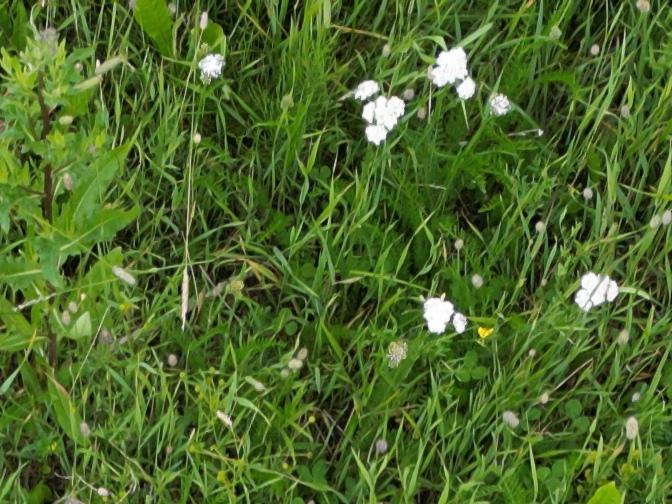
Flowers visible: yarrow flowers